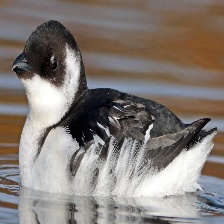
Species: LITTLE AUK
Scientific name: ALLE ALLE